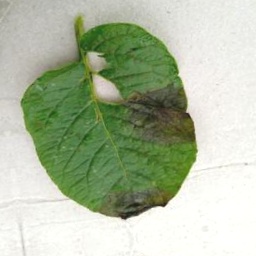
Etiqueta: Late Blight